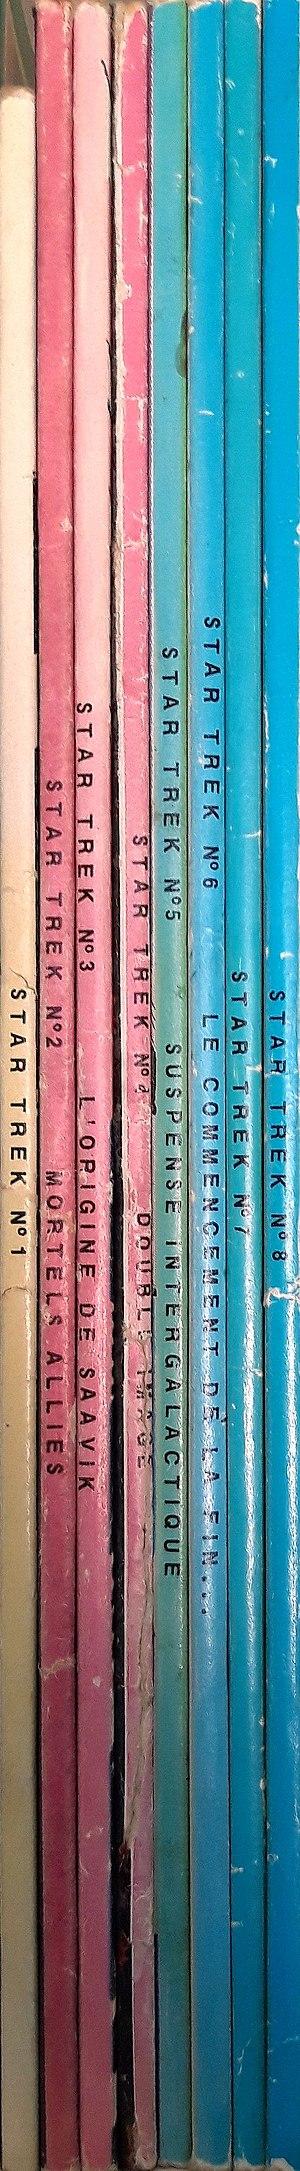
Comics français Star Trek 1ère série (années 1970).
Star Trek est un univers de science-fiction, créé par Gene Roddenberry en 1966, qui regroupe sept séries télévisées qui comptabilisent 759 épisodes, treize longs métrages, des centaines de romans, de bandes dessinées et des dizaines de jeux vidéo, ainsi qu'une fanfiction importante. Entre 2006 et 2019, la franchise de télévision était la propriété exclusive de la compagnie CBS, tandis que la franchise cinématographique était la propriété de la Viacom, maison-mère de Paramount Pictures. Depuis la fusion de ViacomCBS en 2019, la franchise Star Trek est de nouveau réunie au sein d'une même entité.